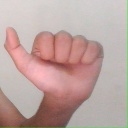
अक्षर: त